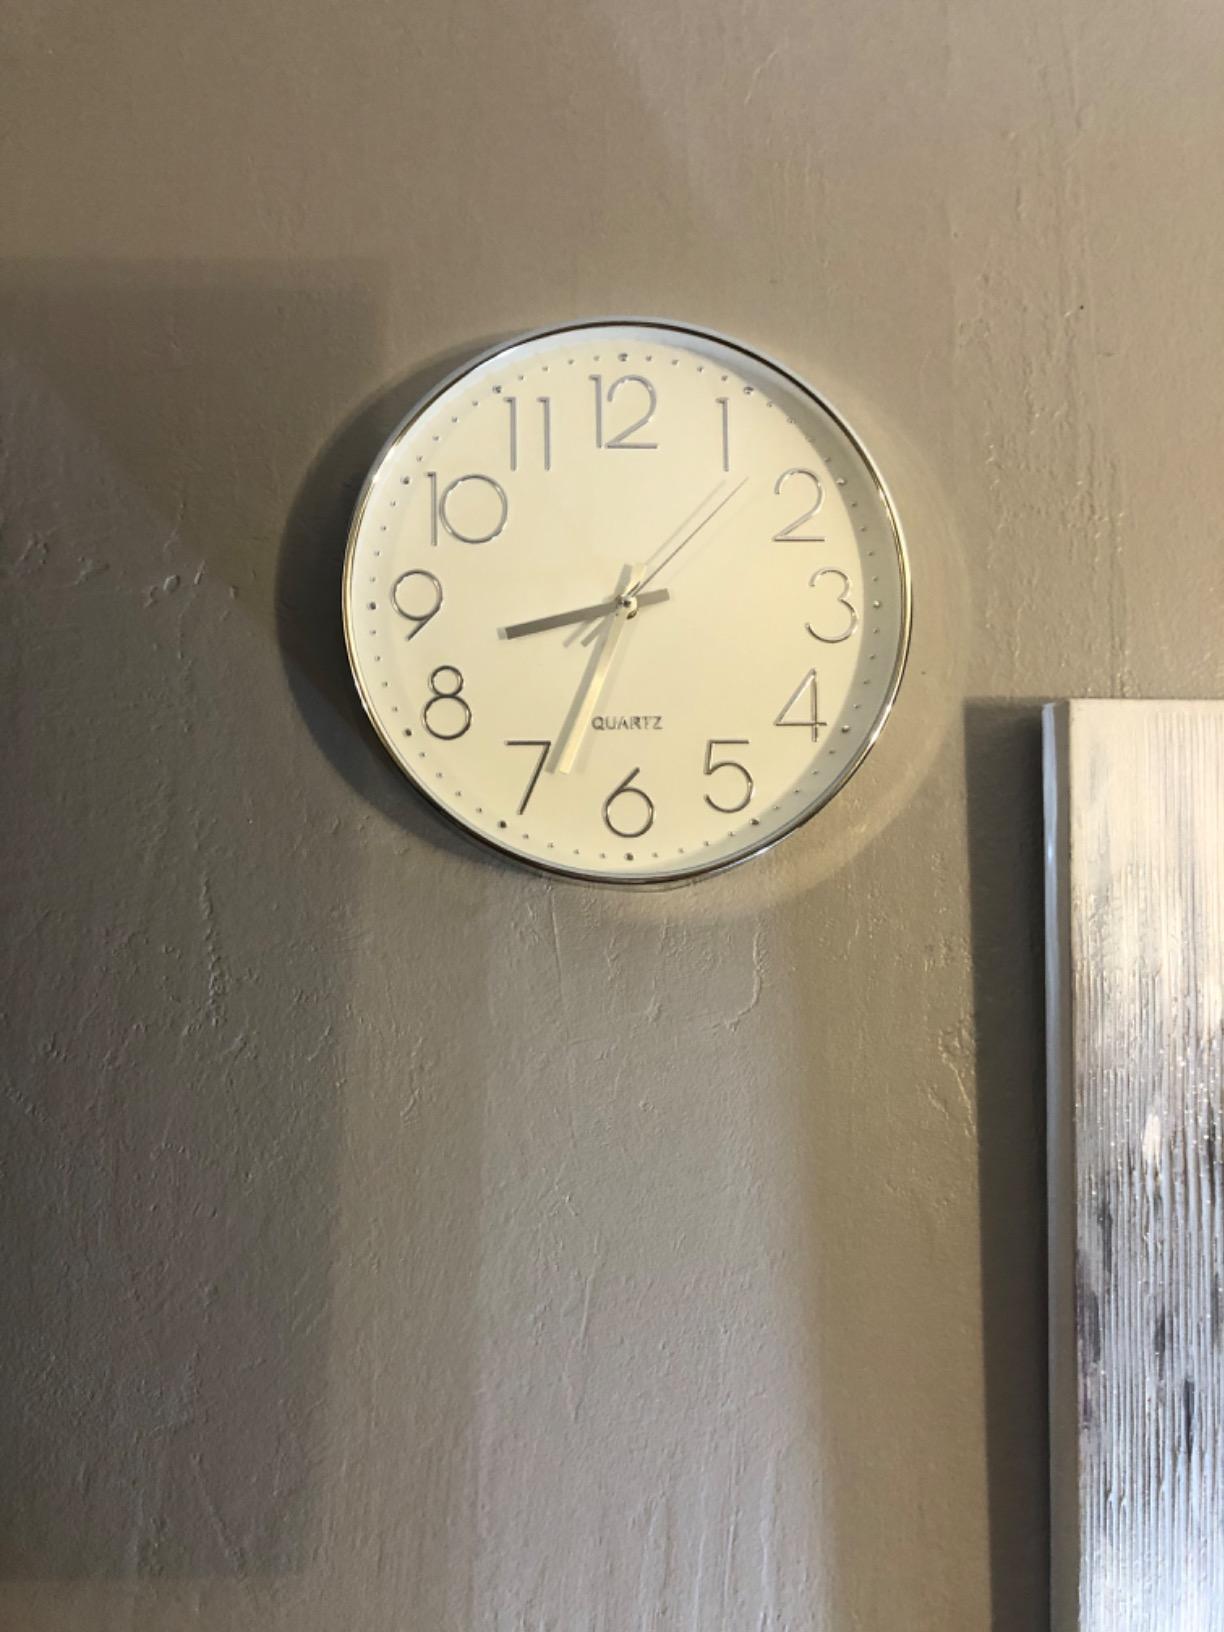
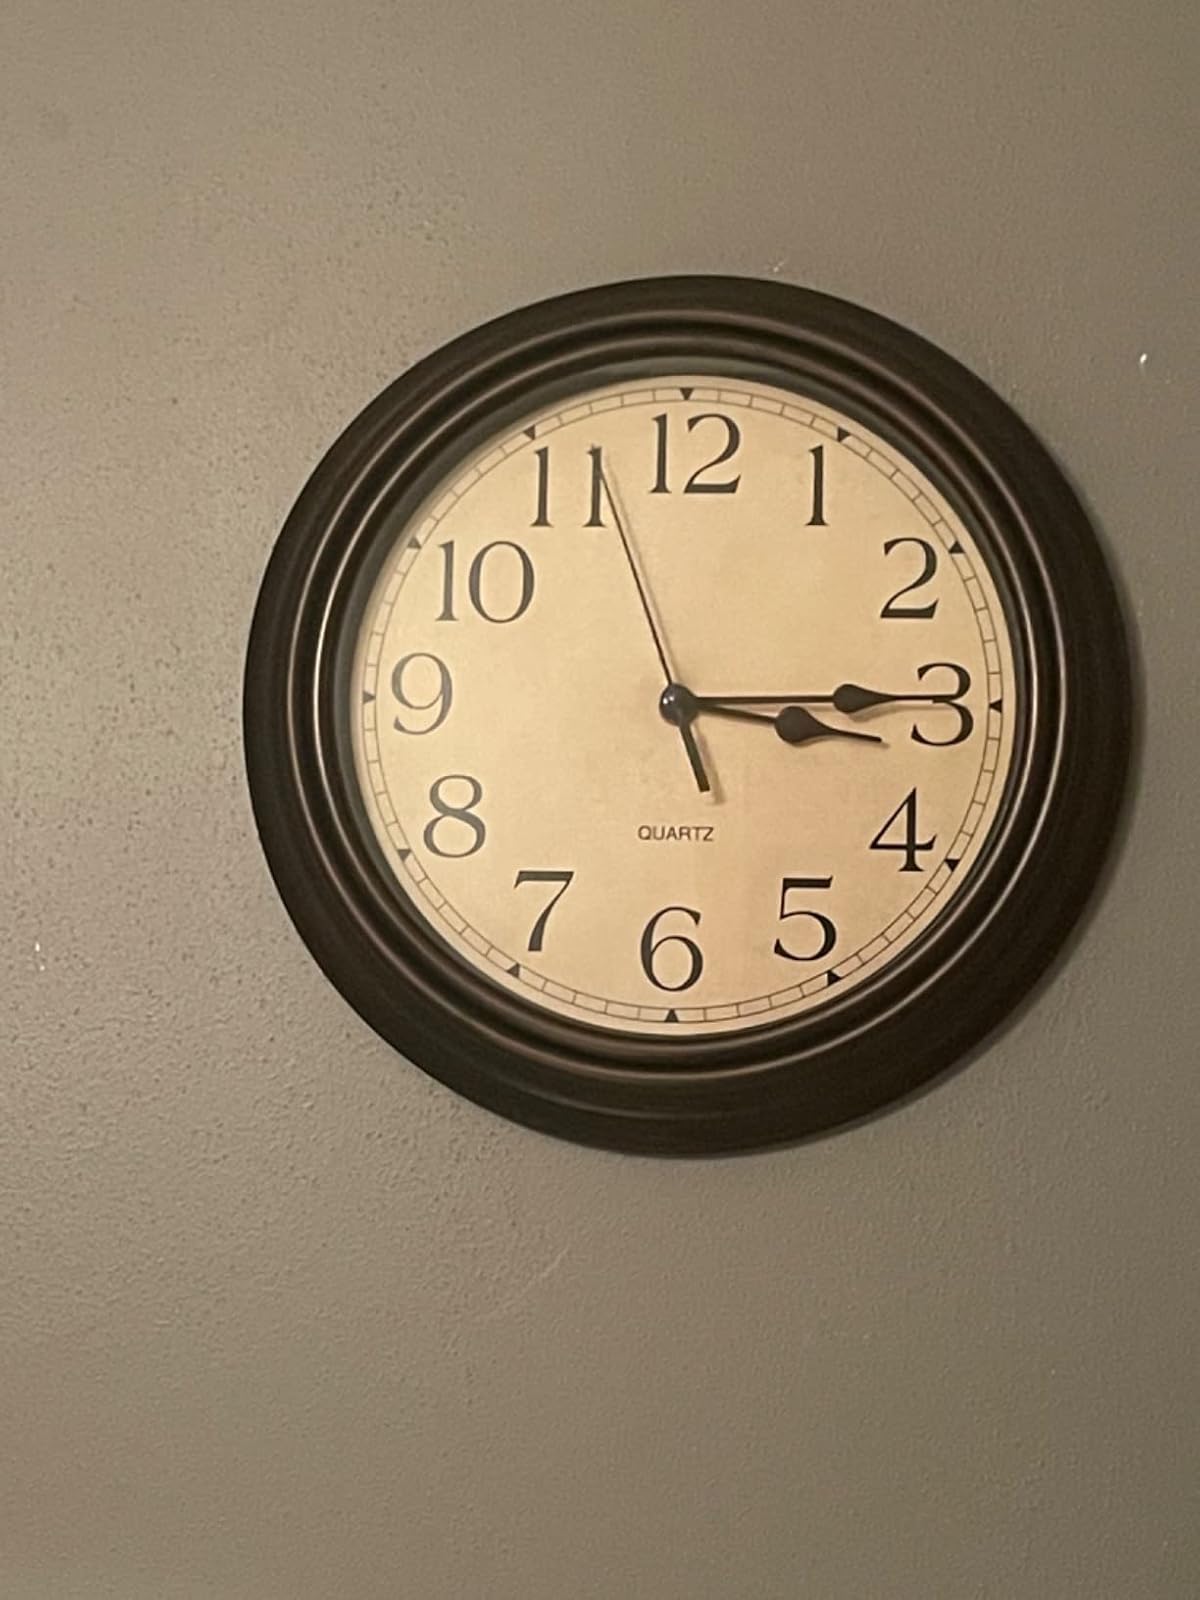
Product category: clock
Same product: no